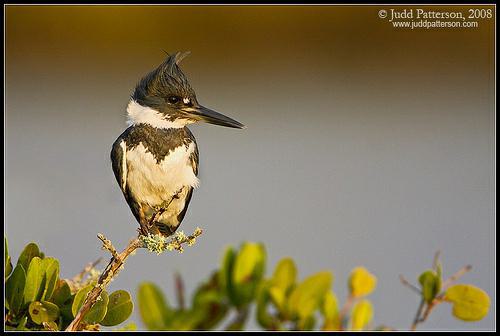
A photo of a belted kingfisher